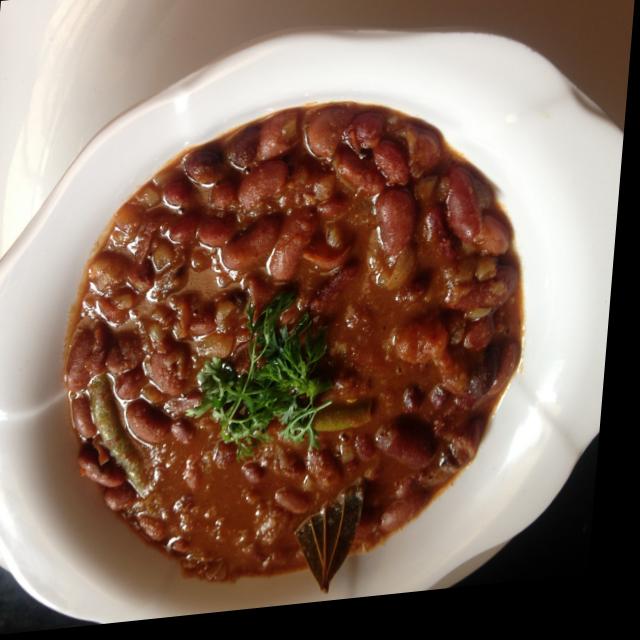
Dish: rajma_curry